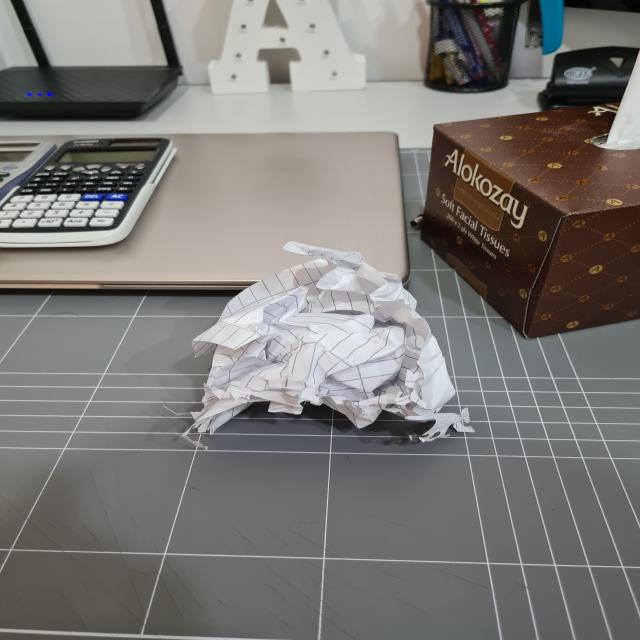
Label: tissues